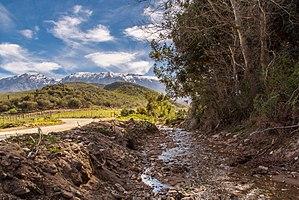
La Municipalité d'Oudtshoorn est une municipalité locale du district municipal d'Eden dans la province du Cap-Occidental en Afrique du Sud. Le siège de la municipalité est situé dans la ville de Oudtshoorn.